Describe the emotion expressed in this image:  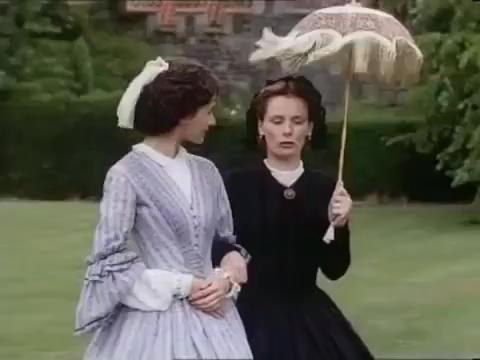
This person displays Fear, valence and arousal with moderate intensity.